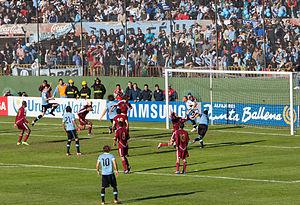
Cette liste présente les matchs de l'équipe du Venezuela de football par adversaire rencontré. Lorsqu'une rivalité footballistique particulière existe entre le Venezuela et un autre pays, une page spécifique est parfois proposée.